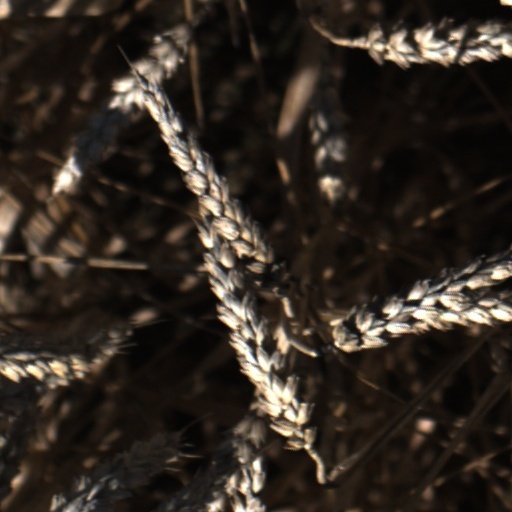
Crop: wheat